Atago Shrine (Kyoto)

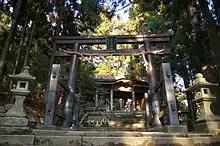
Torii leading to Atago Jinja in Kyoto

is a Shinto shrine on Mount Atago, the northwest of Kyoto, Japan. Enshrined is Atago Gongen who protects Kyoto from fire. Shugendō practices and a place for worship are known from the eighth century. The late-Kamakura period Honden has been designated an Important Cultural Property. (Actually, the late-Kamakura period Honden is located at another Atago-jinja in Kameoka, to the northwest of Kyoto : ) Atago Jinja is the head of nine hundred Atago shrines throughout Japan.